Joris Mathijsen

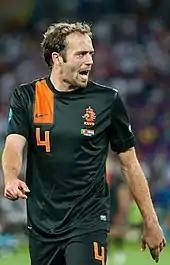
Mathijsen playing for the Netherlands at Euro 2012

On 17 November 2004, Mathijsen made his international debut for the Netherlands against Andorra in a 3–0 away win.